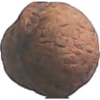
Label: Walnut 1